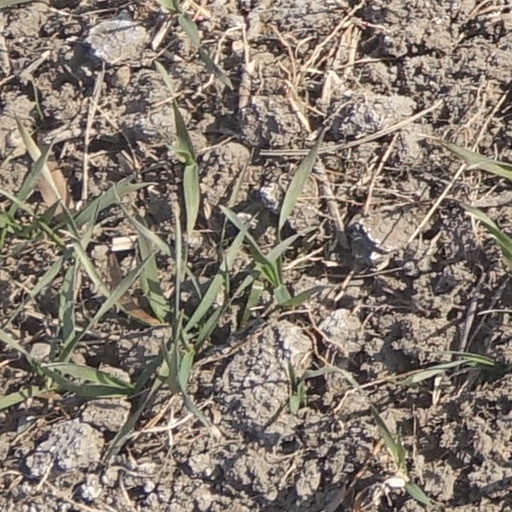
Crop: wheat